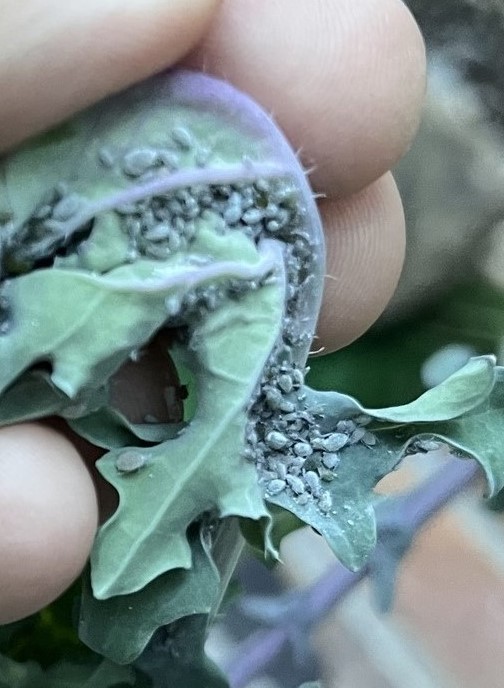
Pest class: cabbage_aphid